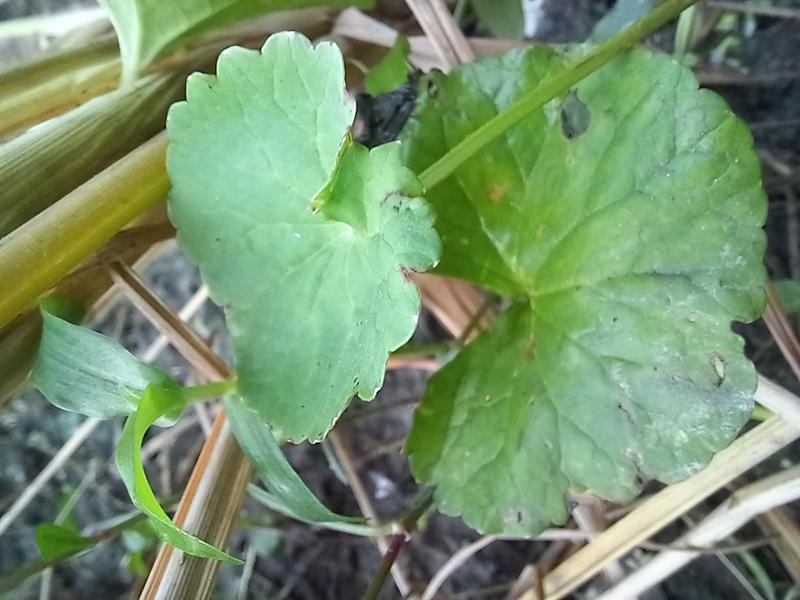
Weed species: Centella asiatica